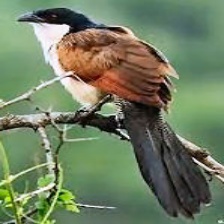
Species: COPPERY TAILED COUCAL
Scientific name: CENTROPUS CUPREICAUDUS